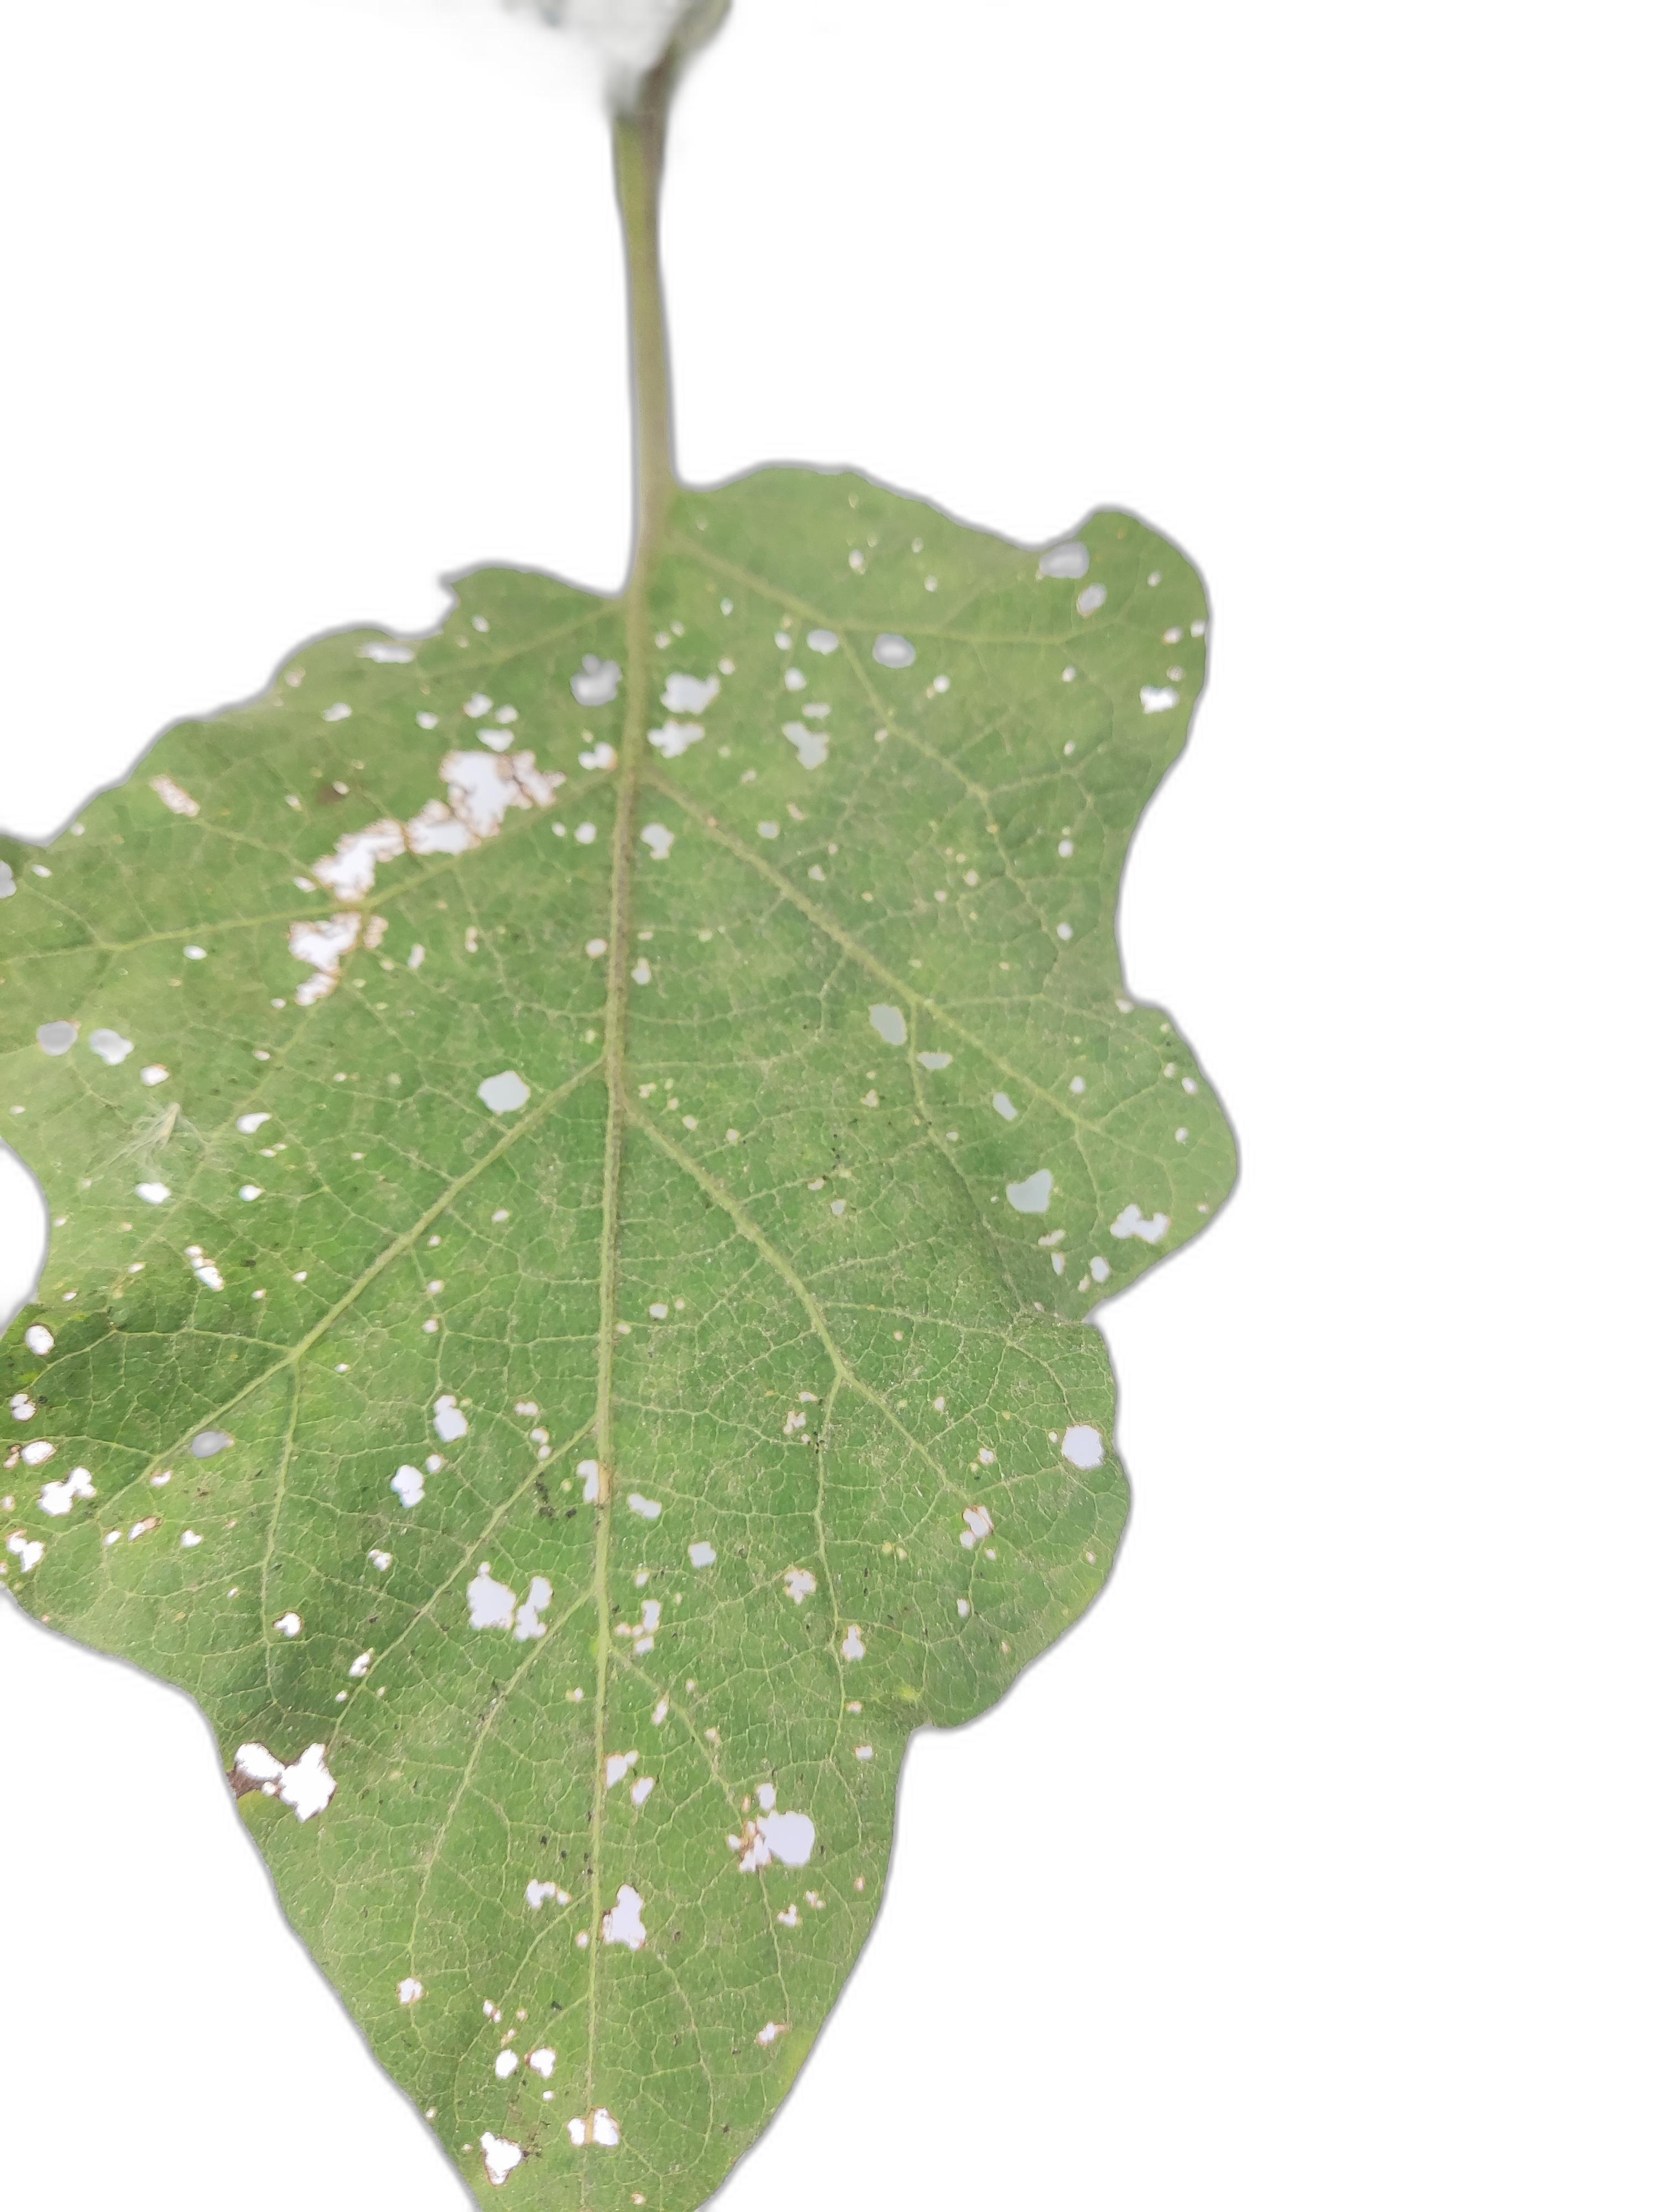
Label: Insect Pest Disease